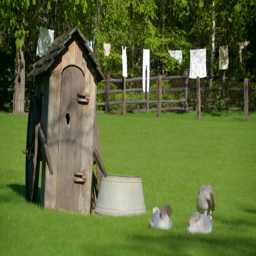
gray ducks lying on the green grass lawn